Chevrolet Volt (second generation)

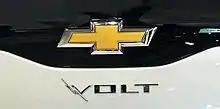
Second generation Chevrolet Volt badge

American magazine "Car and Driver" praised the shape, longer EV range, addition of a regenerative paddle, efficiency and big trunk. The reviewer did not like how the car lost its distinctive styling, that the rear middle seat had little leg room, and, at the full price of the car with all its options, one could buy a BMW. And for the "lows", Less than comfortable front seats, useless back seats and odd cornering imbalance. Overall, Car and Driver thought the Volt has been brought to the next level. The second-generation Volt was awarded the "2016 Green Car of the Year" by Green Car Journal at the 2016 LA Auto Show. The Volt became the first model to receive this award more than once.